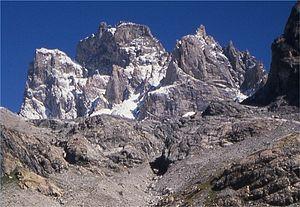
Le pic Sans Nom est un sommet du massif des Écrins qui culmine à 3 913 mètres dans le département des Hautes-Alpes.